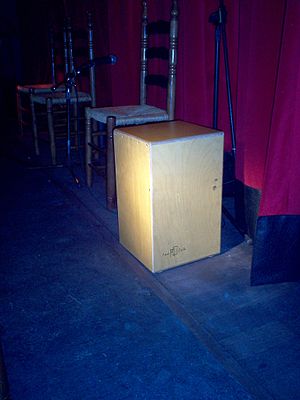
Cajón
Cajón fra musiksted i Barcelona.
Cajón er en trækasse af peruviansk oprindelse, som bruges ved udøvelse af flamencomusik. Cajón betyder på spansk kasse eller skuffe. Instrumentet er rent faktisk en trækasse man sidder på, og alt efter cajónens funktion og til hvilken flamencostilart den bruges til, så kan cajónen have forskellige størrelser og formater. I de nyere cajóner er der påsat guitarstrenge på indersiden af kassen, og effekten her er en mere skrattende og rå lyd, når man slår på cajónen med sine bare hænder. Alt efter hvor du slår på kassen, vil den give en mørkere/dybere lyd. Hvis du derimod slår på kanten, så kommer den mere skrattende lyd frem.